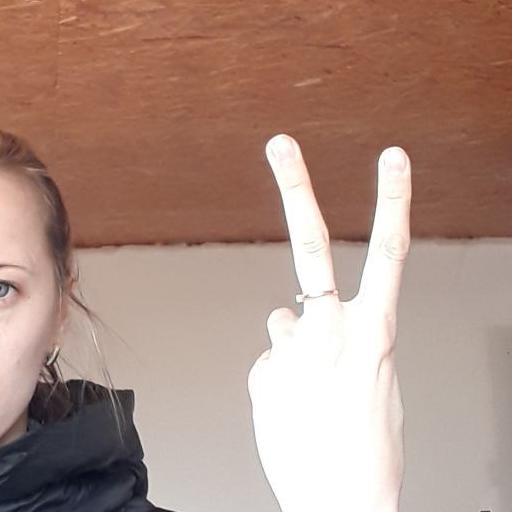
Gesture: peace_inverted